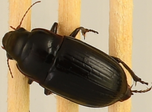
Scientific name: Euryderus grossus
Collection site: Central Plains Experimental Range NEON (CPER), plot CPER_003